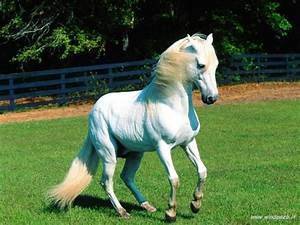
Label: cavallo